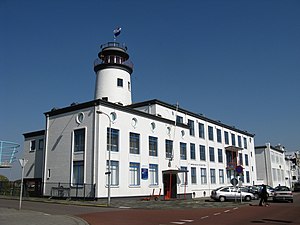
Vlissingen / Født i Vlissingen
Vlissingen er en kommune og havneby, beliggende på halvøen Walcheren i den sydlige provins Zeeland i Nederlandene. Byen havde den 1 april 2016 44.417 indbyggere.